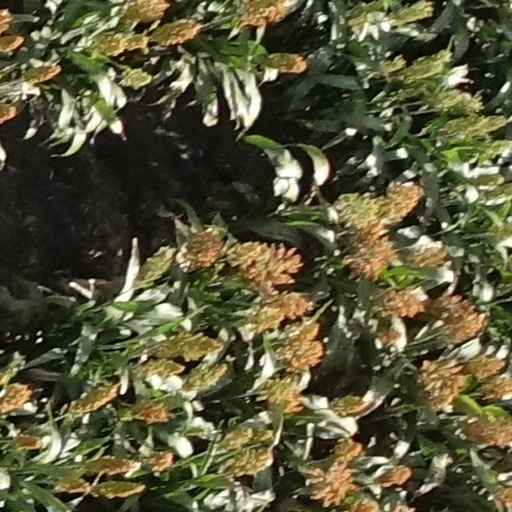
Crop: sorghum